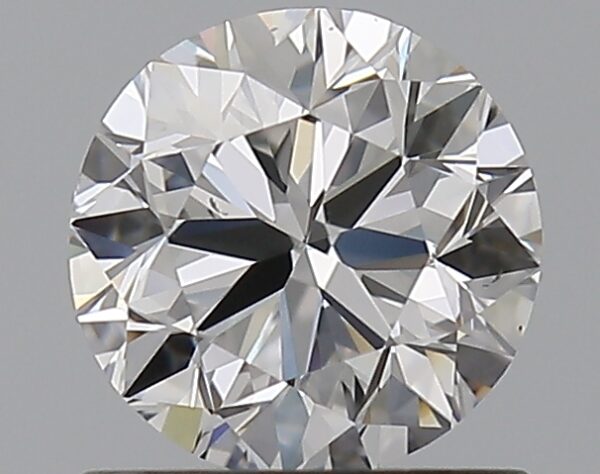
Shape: round
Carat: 0.8
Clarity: VS2
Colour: D
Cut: VG
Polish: EX
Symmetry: VG
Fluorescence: N
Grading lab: GIA
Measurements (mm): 5.76 x 5.83 x 3.71